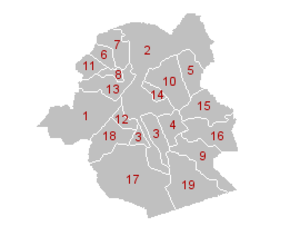
FR
L'arrondissement administratif de Bruxelles est le seul arrondissement administratif de la région de Bruxelles-Capitale en Belgique. Sa superficie est de 161,38 km² et sa population au 1ᵉʳ janvier 2012 s’élevait à 1 138 854 habitants. Cela en fait l’arrondissement administratif le plus peuplé et le plus dense de Belgique. C’est le seul arrondissement de Belgique pour lequel un gouverneur est directement responsable. Ceci s’explique par le fait que, contrairement à tous les autres arrondissements de Belgique, l’arrondissement ne fait pas partie d’une province. Il n’y a pas de niveau de pouvoir provincial intermédiaire entre l’arrondissement et la région.